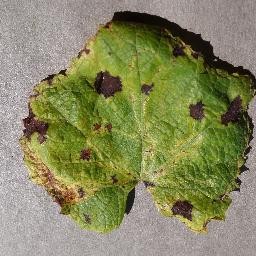
Label: Grape___Leaf_blight_(Isariopsis_Leaf_Spot)